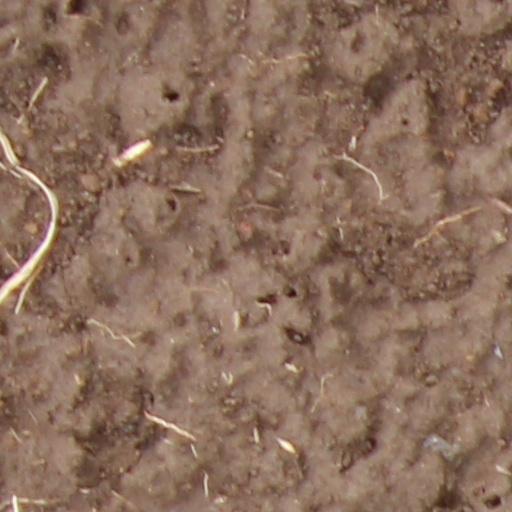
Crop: wheat